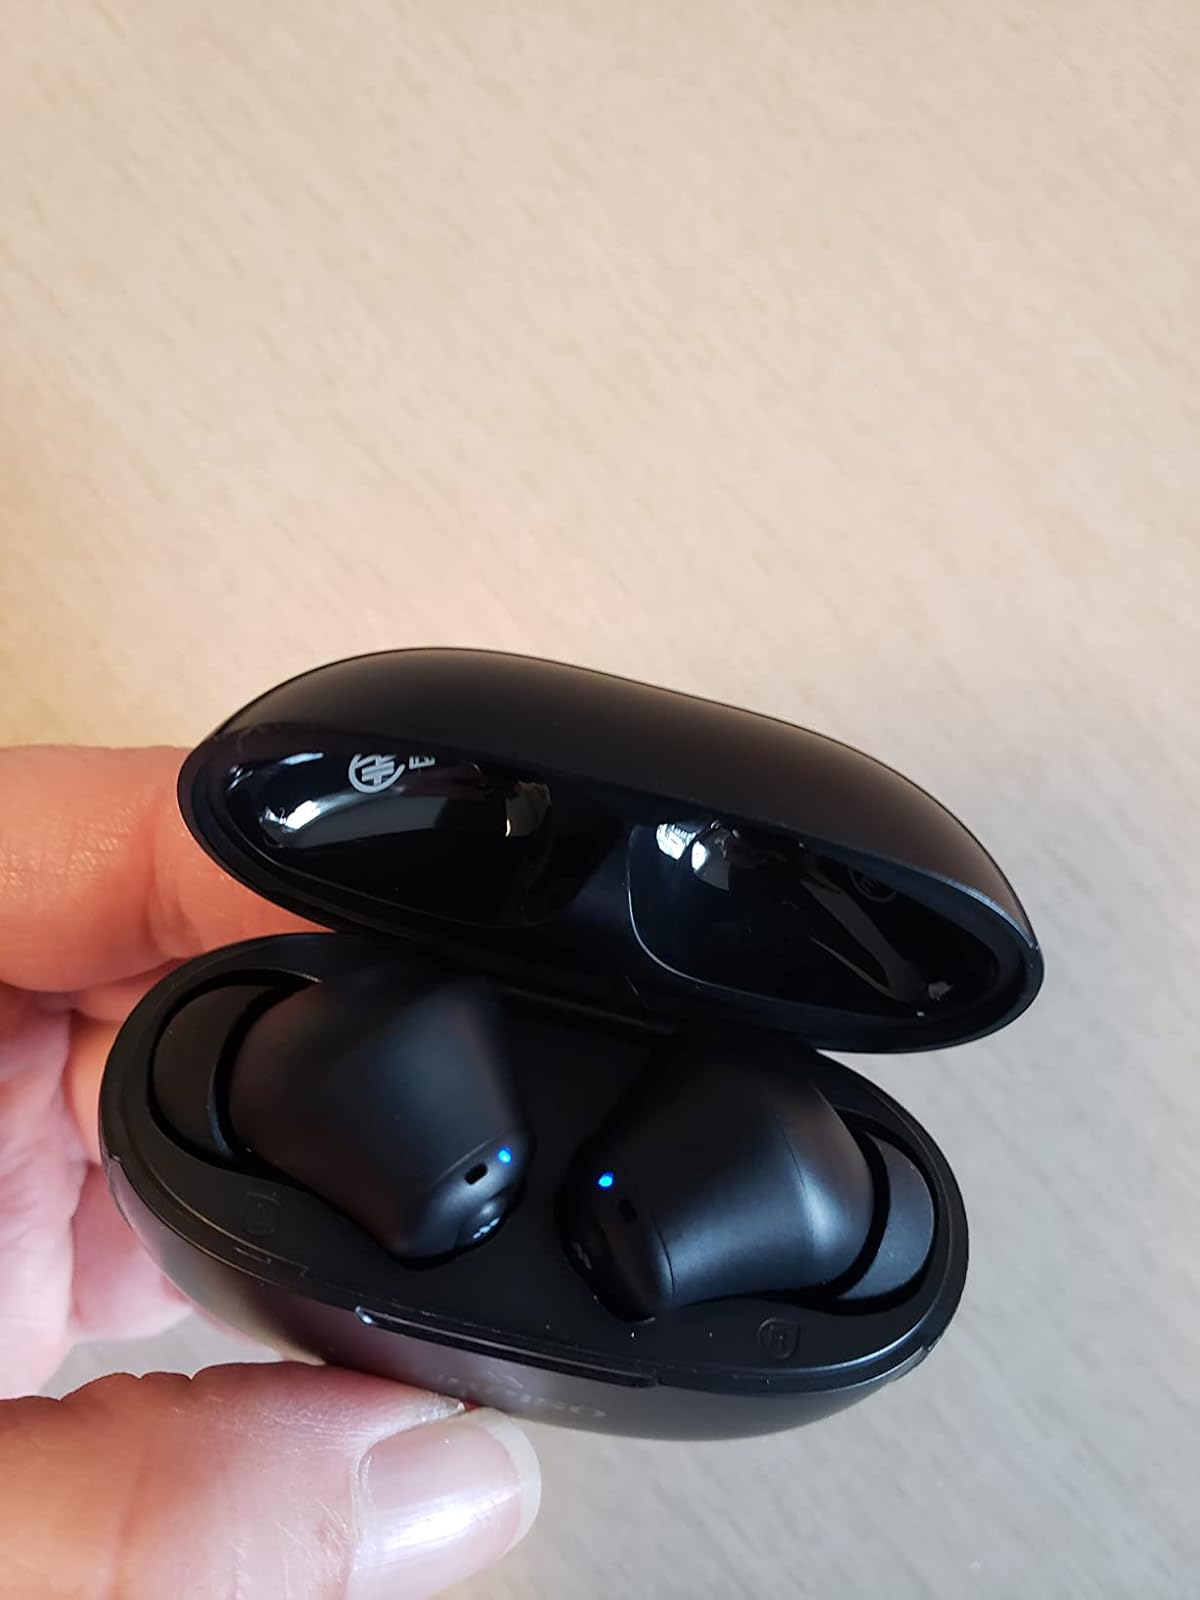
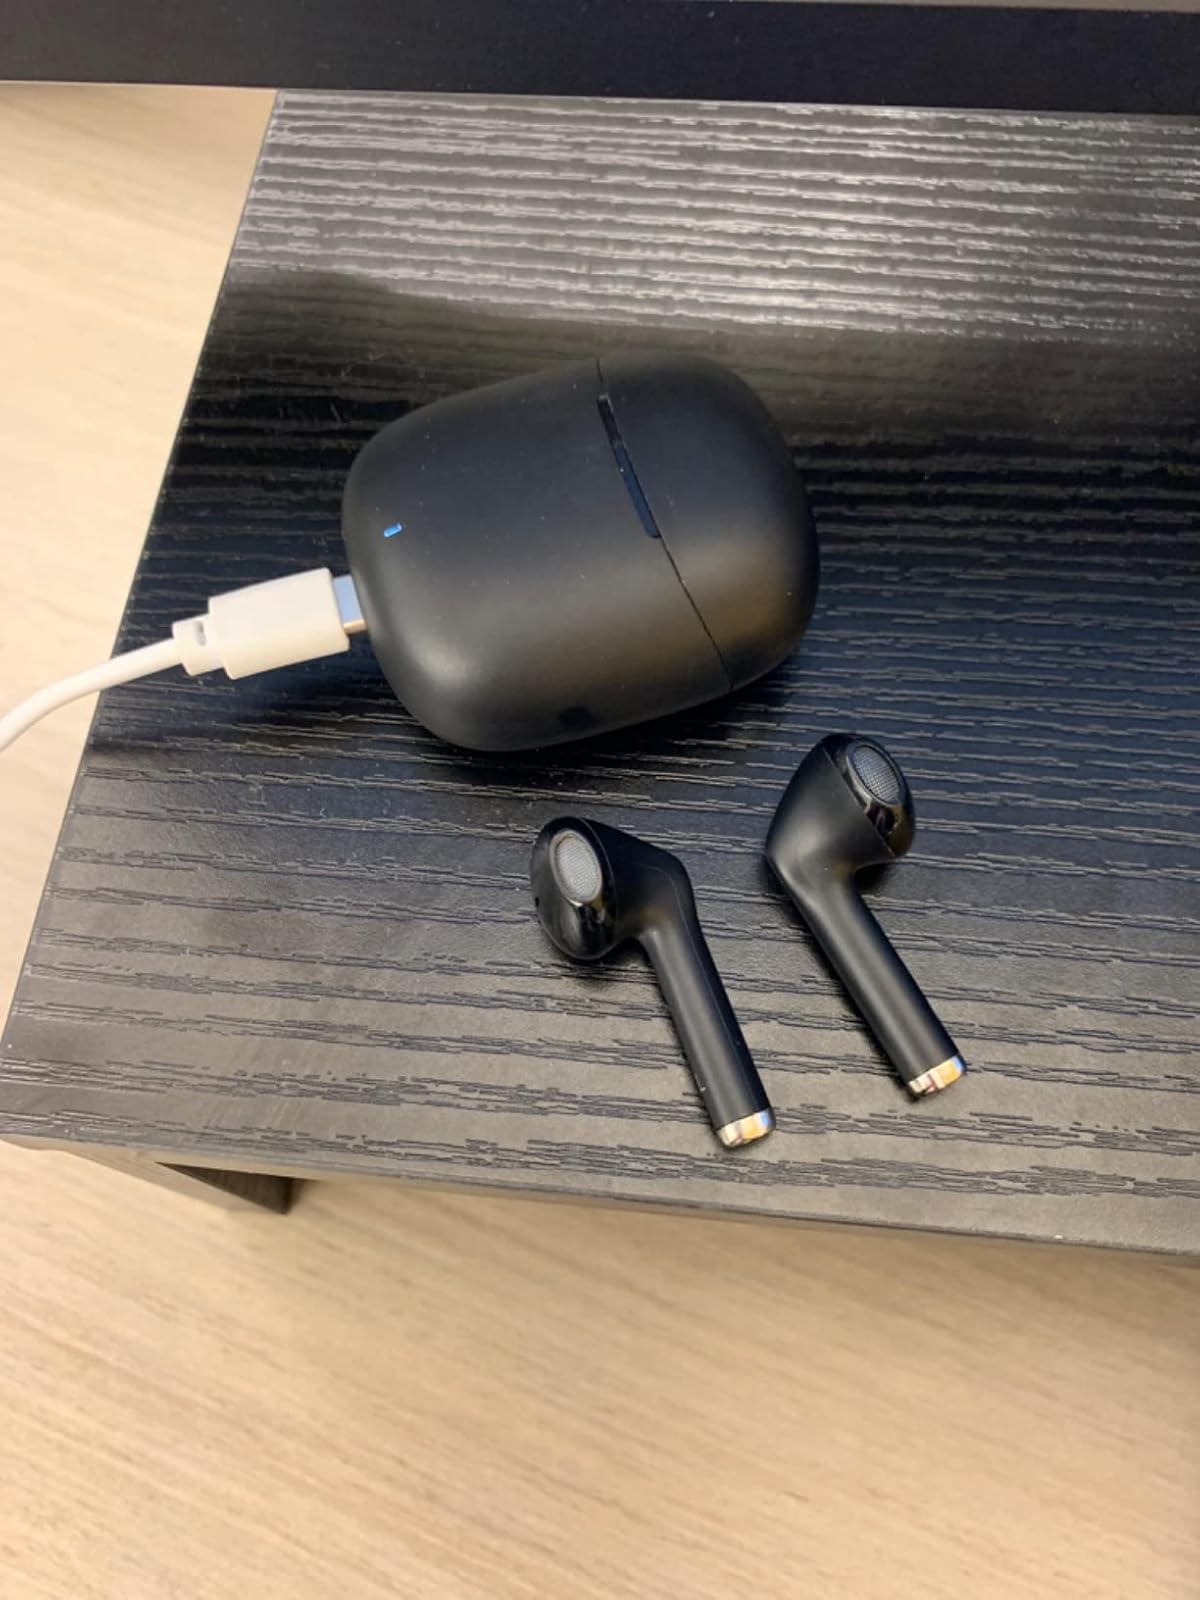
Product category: earbuds
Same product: no